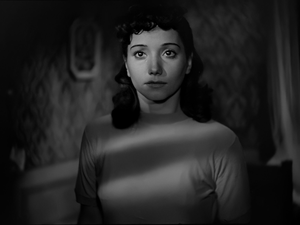
Dhia Cristiani, née le 27 juin 1921 à Dovadola dans la région de l'Émilie-Romagne et morte le 16 juillet 1977 à Rome dans la région du Latium, est une actrice italienne. Elle est principalement reconnue comme doublure cinématographique en Italie et connue pour son rôle d'Anita dans le film Les Amants diaboliques de Luchino Visconti.